Hickling Broad

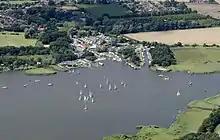
Hickling Broad waterfront

Hickling Broad was used as reserve station for sea planes by the RNAS, in the period 1916–1918, as an escape for RNAS South Denes. It was known as RNAS Hickling Broad. Contractors started building a concrete slipway, but this was never completed. Eventually, Hickling was only used for two emergency landings. A separate arrangement allowed seaplanes destined for Great Yarmouth to land on the calmer waters of the broad if the sea were too rough (this arrangement stands to this day). RNAS South Denes was located in the area which is now the South Denes Camping and Caravan site. There is a commemorative Blue plaque in Regent Street in Great Yarmouth, it reads "Headquarters of the Royal Naval Air Service Occupied these premises during WWI April 1913-November 1918 Flying land & sea planes from South Denes, Hickling Broad[s] [sic], and heavily involved in anti Zeppelin warfare."